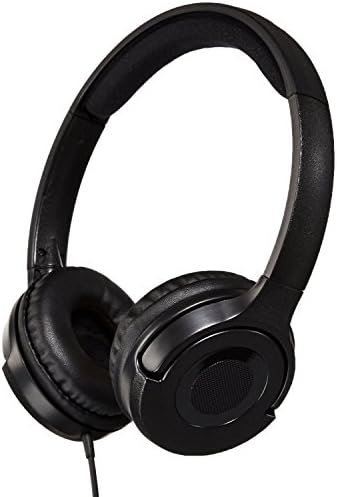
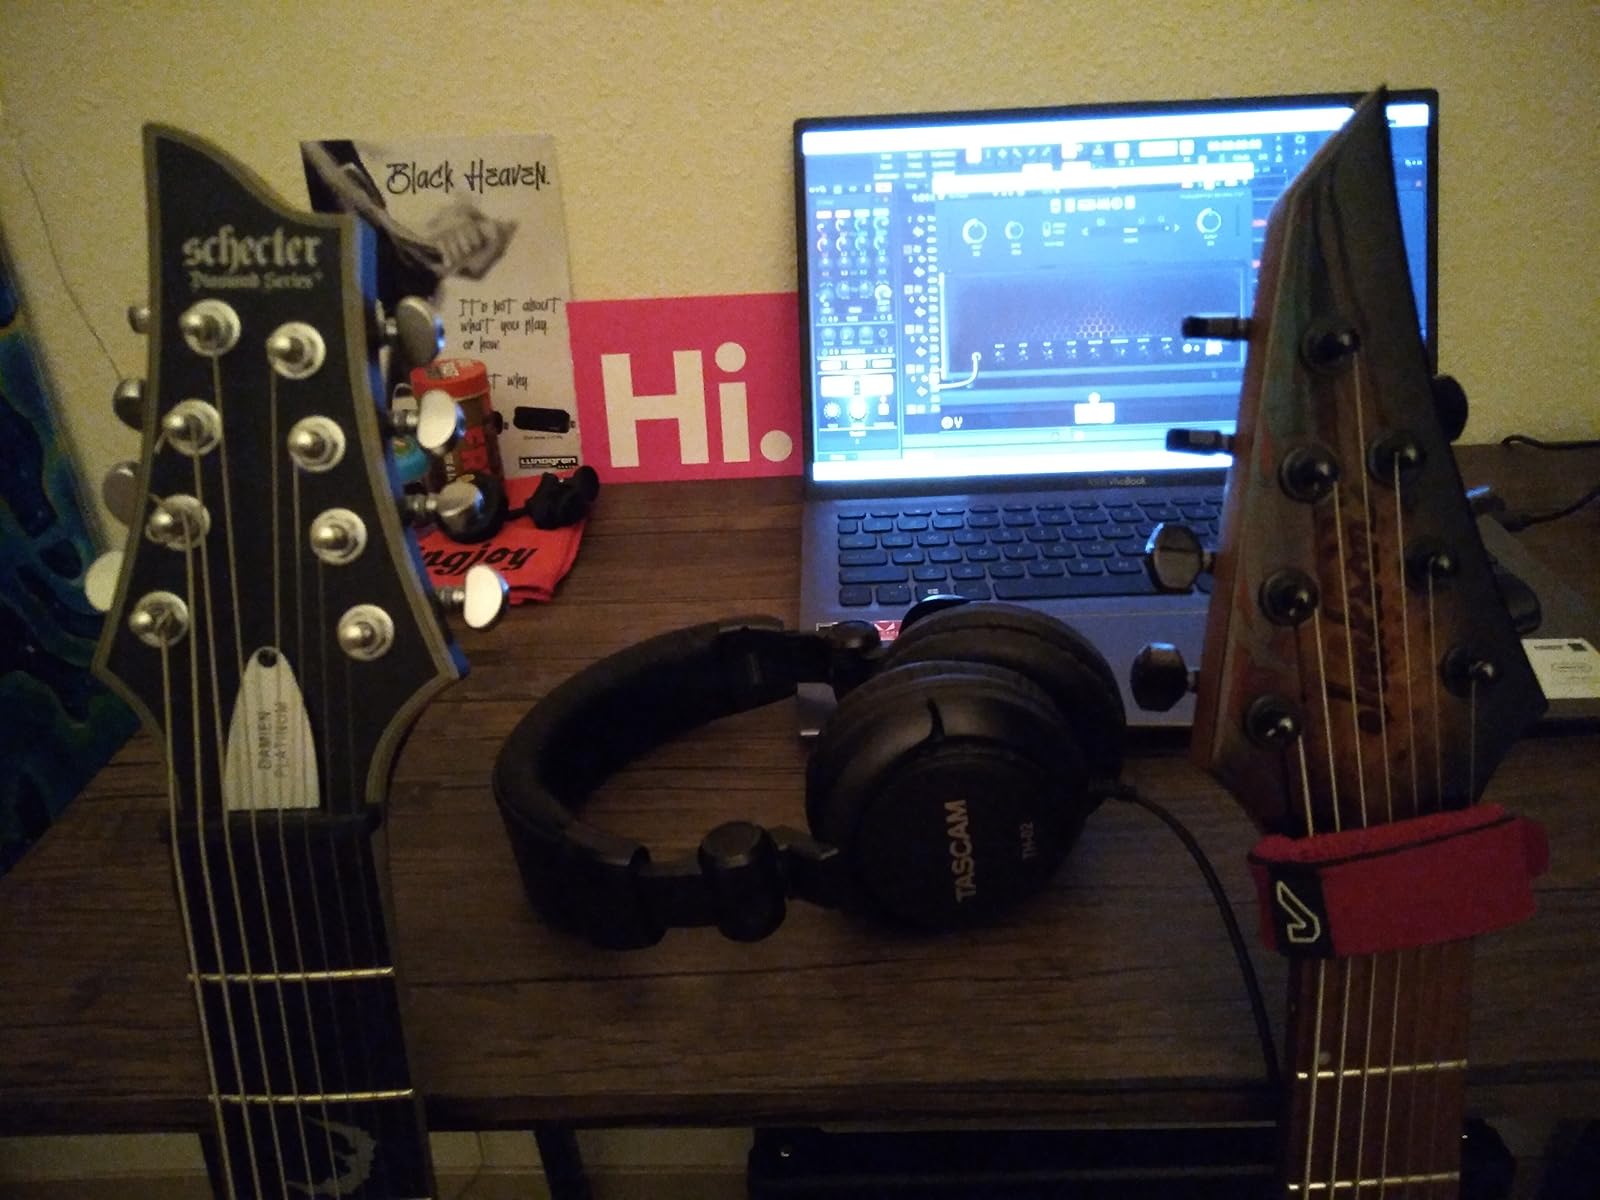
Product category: headphones
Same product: no